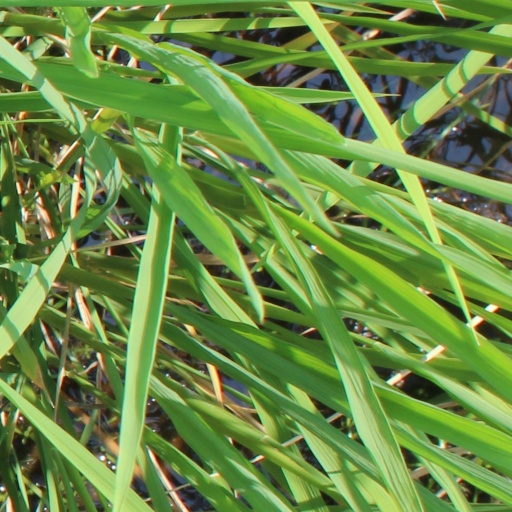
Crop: rice